Muscovy duck

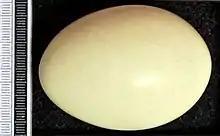
Egg, collection Museum Wiesbaden

It is a large duck, with the males significantly larger than the females. The males are long and weigh up to ; females are long and weight, roughly half the weight of the males. The wingspan is from . The plumage is predominantly black, with large white patches on the wing; the back and wing feathers being iridescent and glossy in males, while the females are more drab. Muscovy ducks have long claws on their feet and a wide, flat tail.